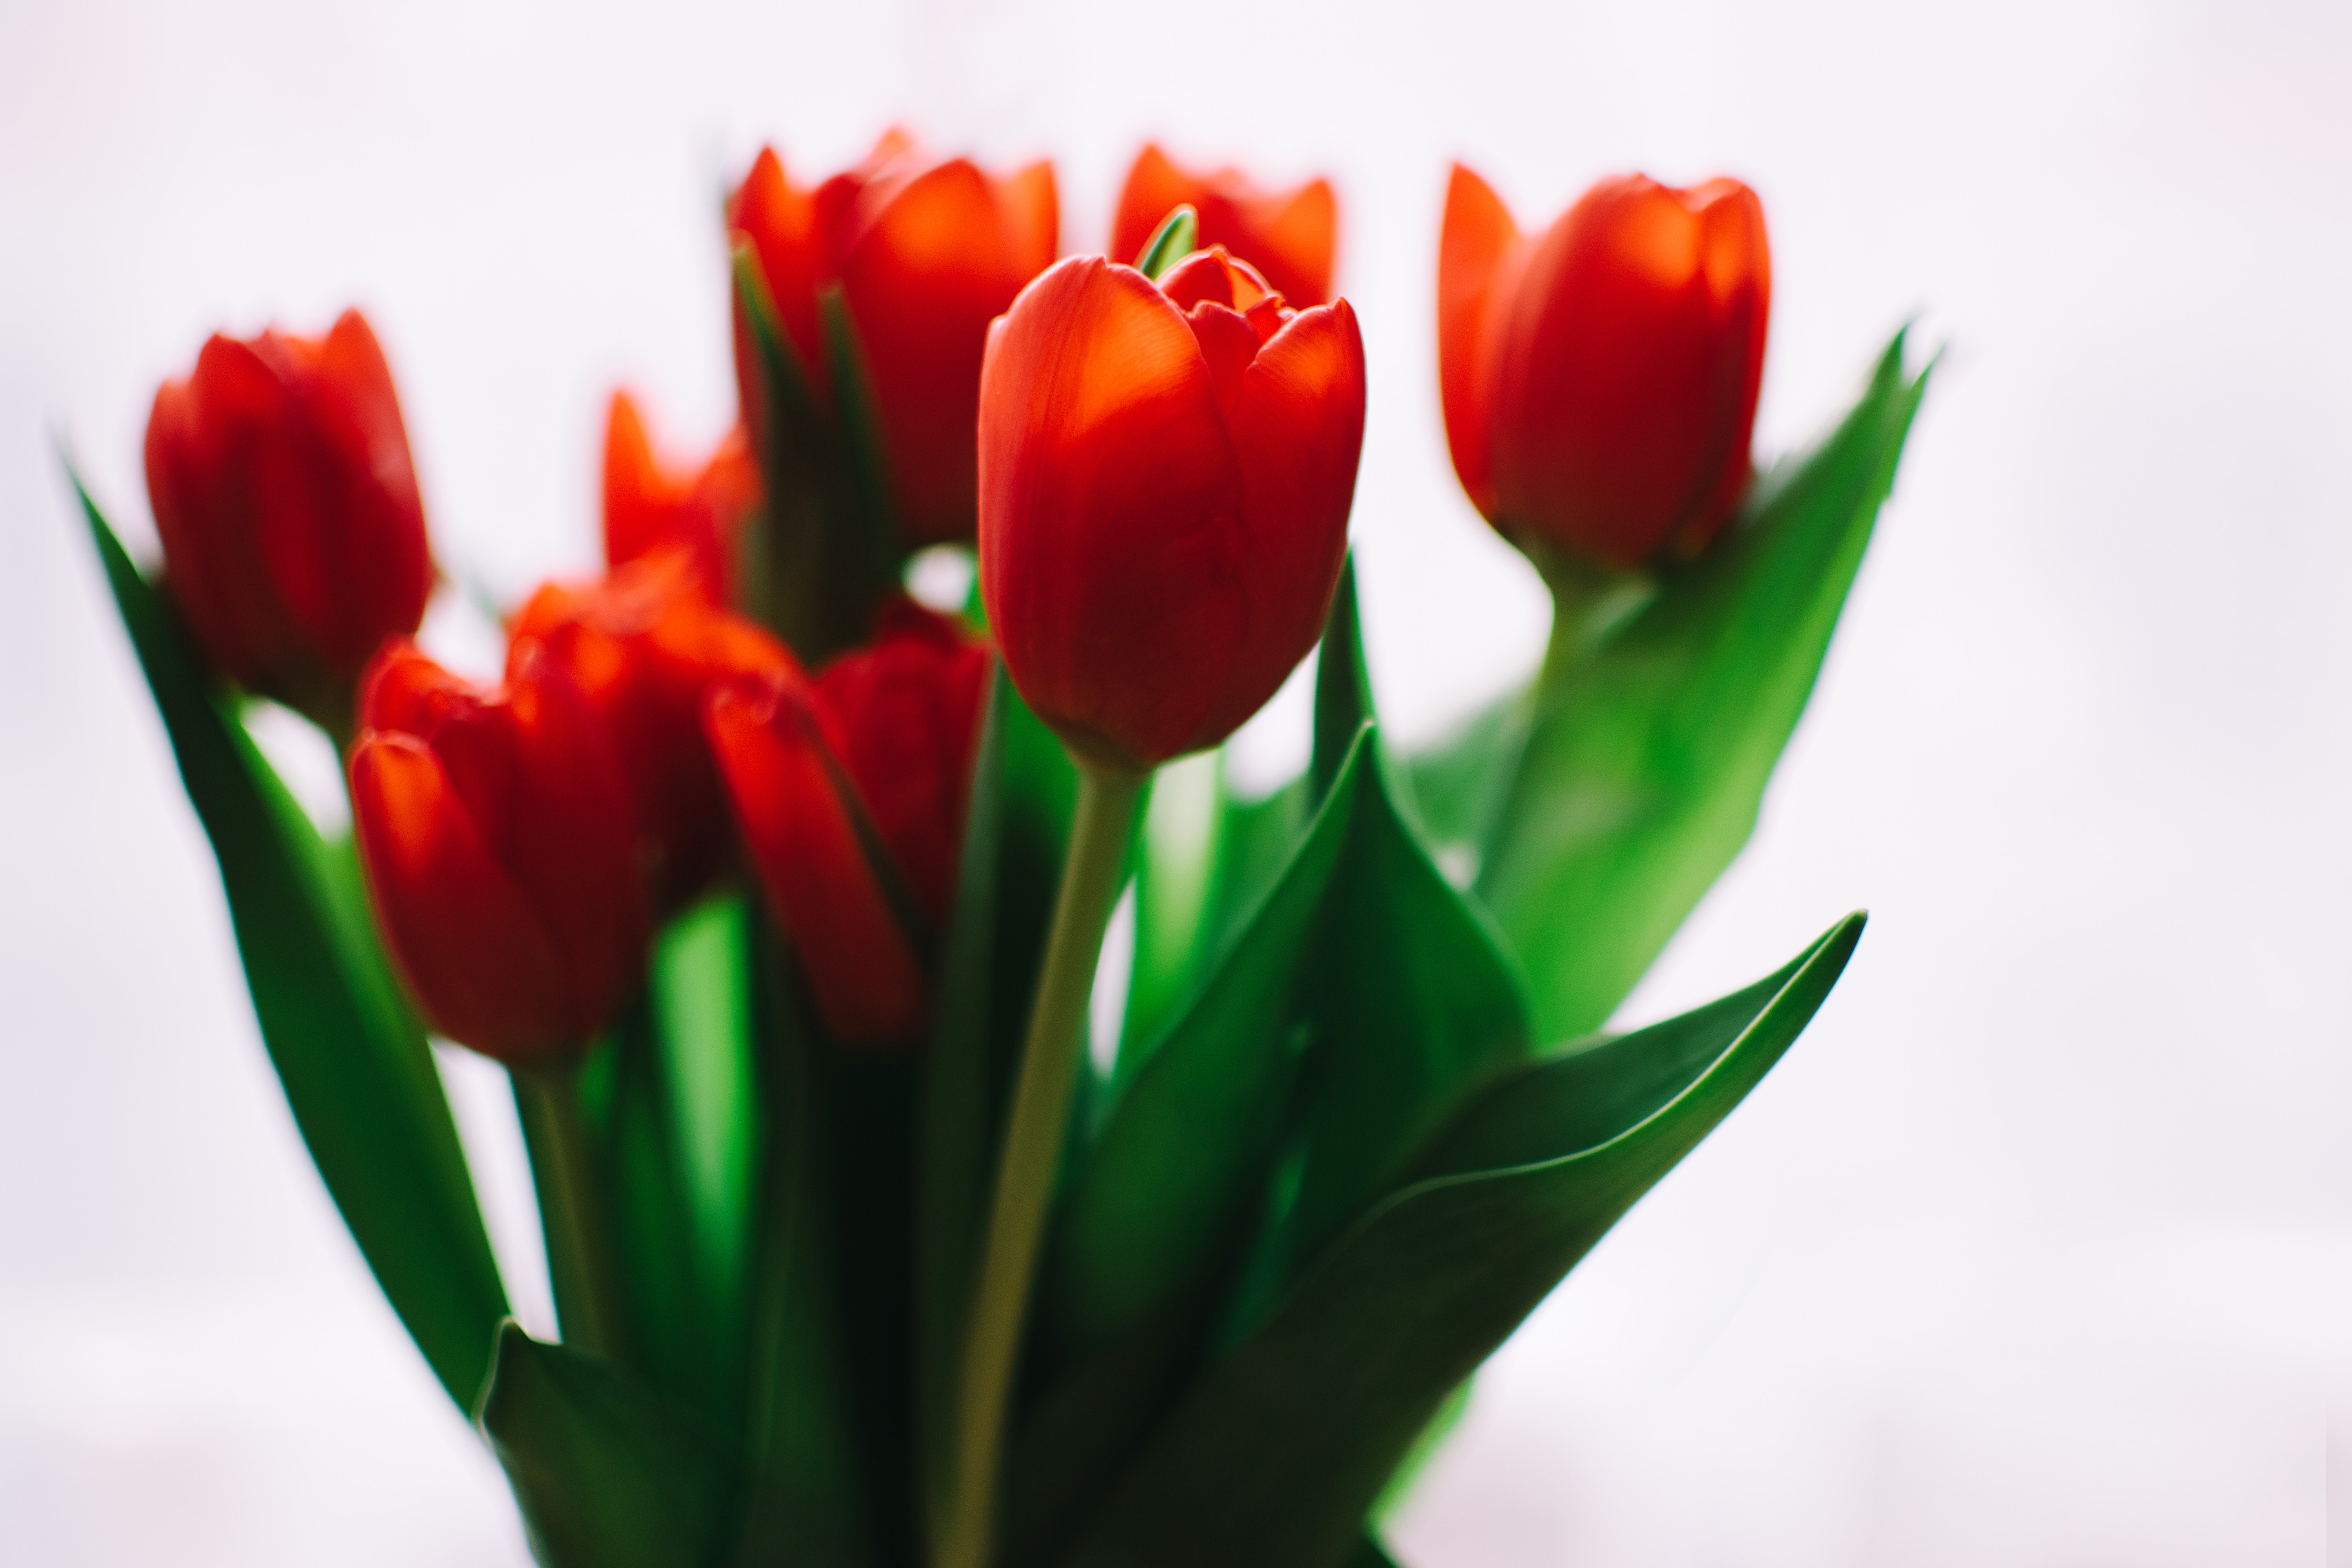
flower, red, tulip, petal, flowering plant, plant, cut flowers, plant stem, still life photography, close up, botany, macro photography, spring, leaf, still life, lily family, bud, photography, bouquet, hippeastrum, floral design, artificial flower, floristry, vase